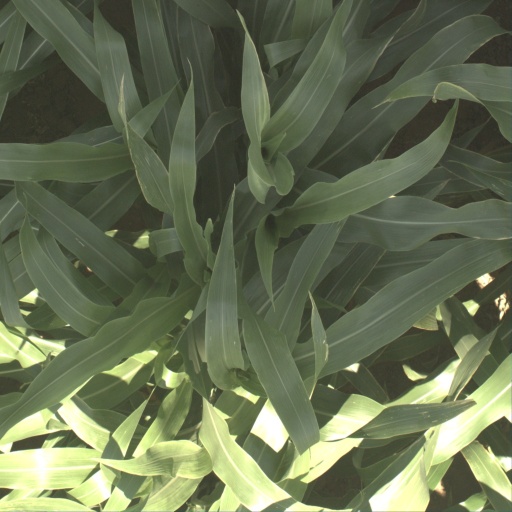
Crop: sorghum